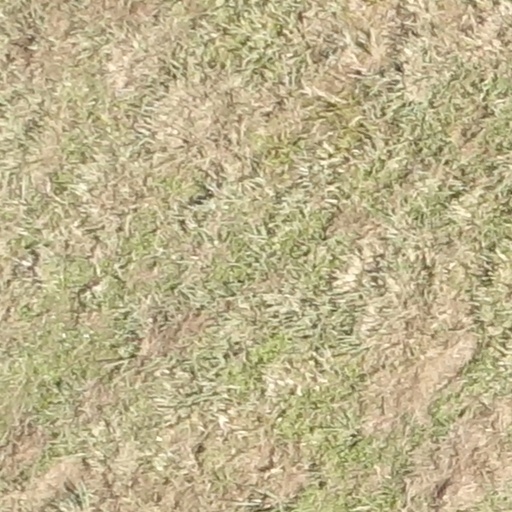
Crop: sorghum